Muslim Walls of Madrid

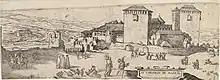
Drawing of the Royal Alcázar of Madrid of J. Cornelius Vermeyenen, made around 1534-1535. On the left side it can be observed that part of the Muslim Walls, in the 16th century, were in a visible state of deterioration.

The construction of these Walls is directly linked to the origin of Madrid. They were ordered to be built by the Córdoban emir Muhammad I (852 - 886) on an unspecified date between the years 860 and 880, according to a text of al-Himyari. It was in an area not chosen by chance. It was a wide cultivated valley, with easy access to water reserves. It defended the "almudaina" or Muslim citadel of Mayrit (first name of the city), located on the site currently occupied by the Royal Palace.